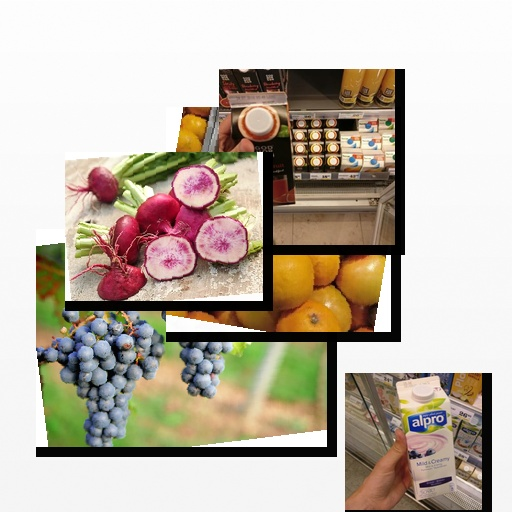
Food items: blueberry_soyghurt, red_grapefruit_juice, turnip, grapes, red_grapefruit